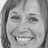
Emotion: happy